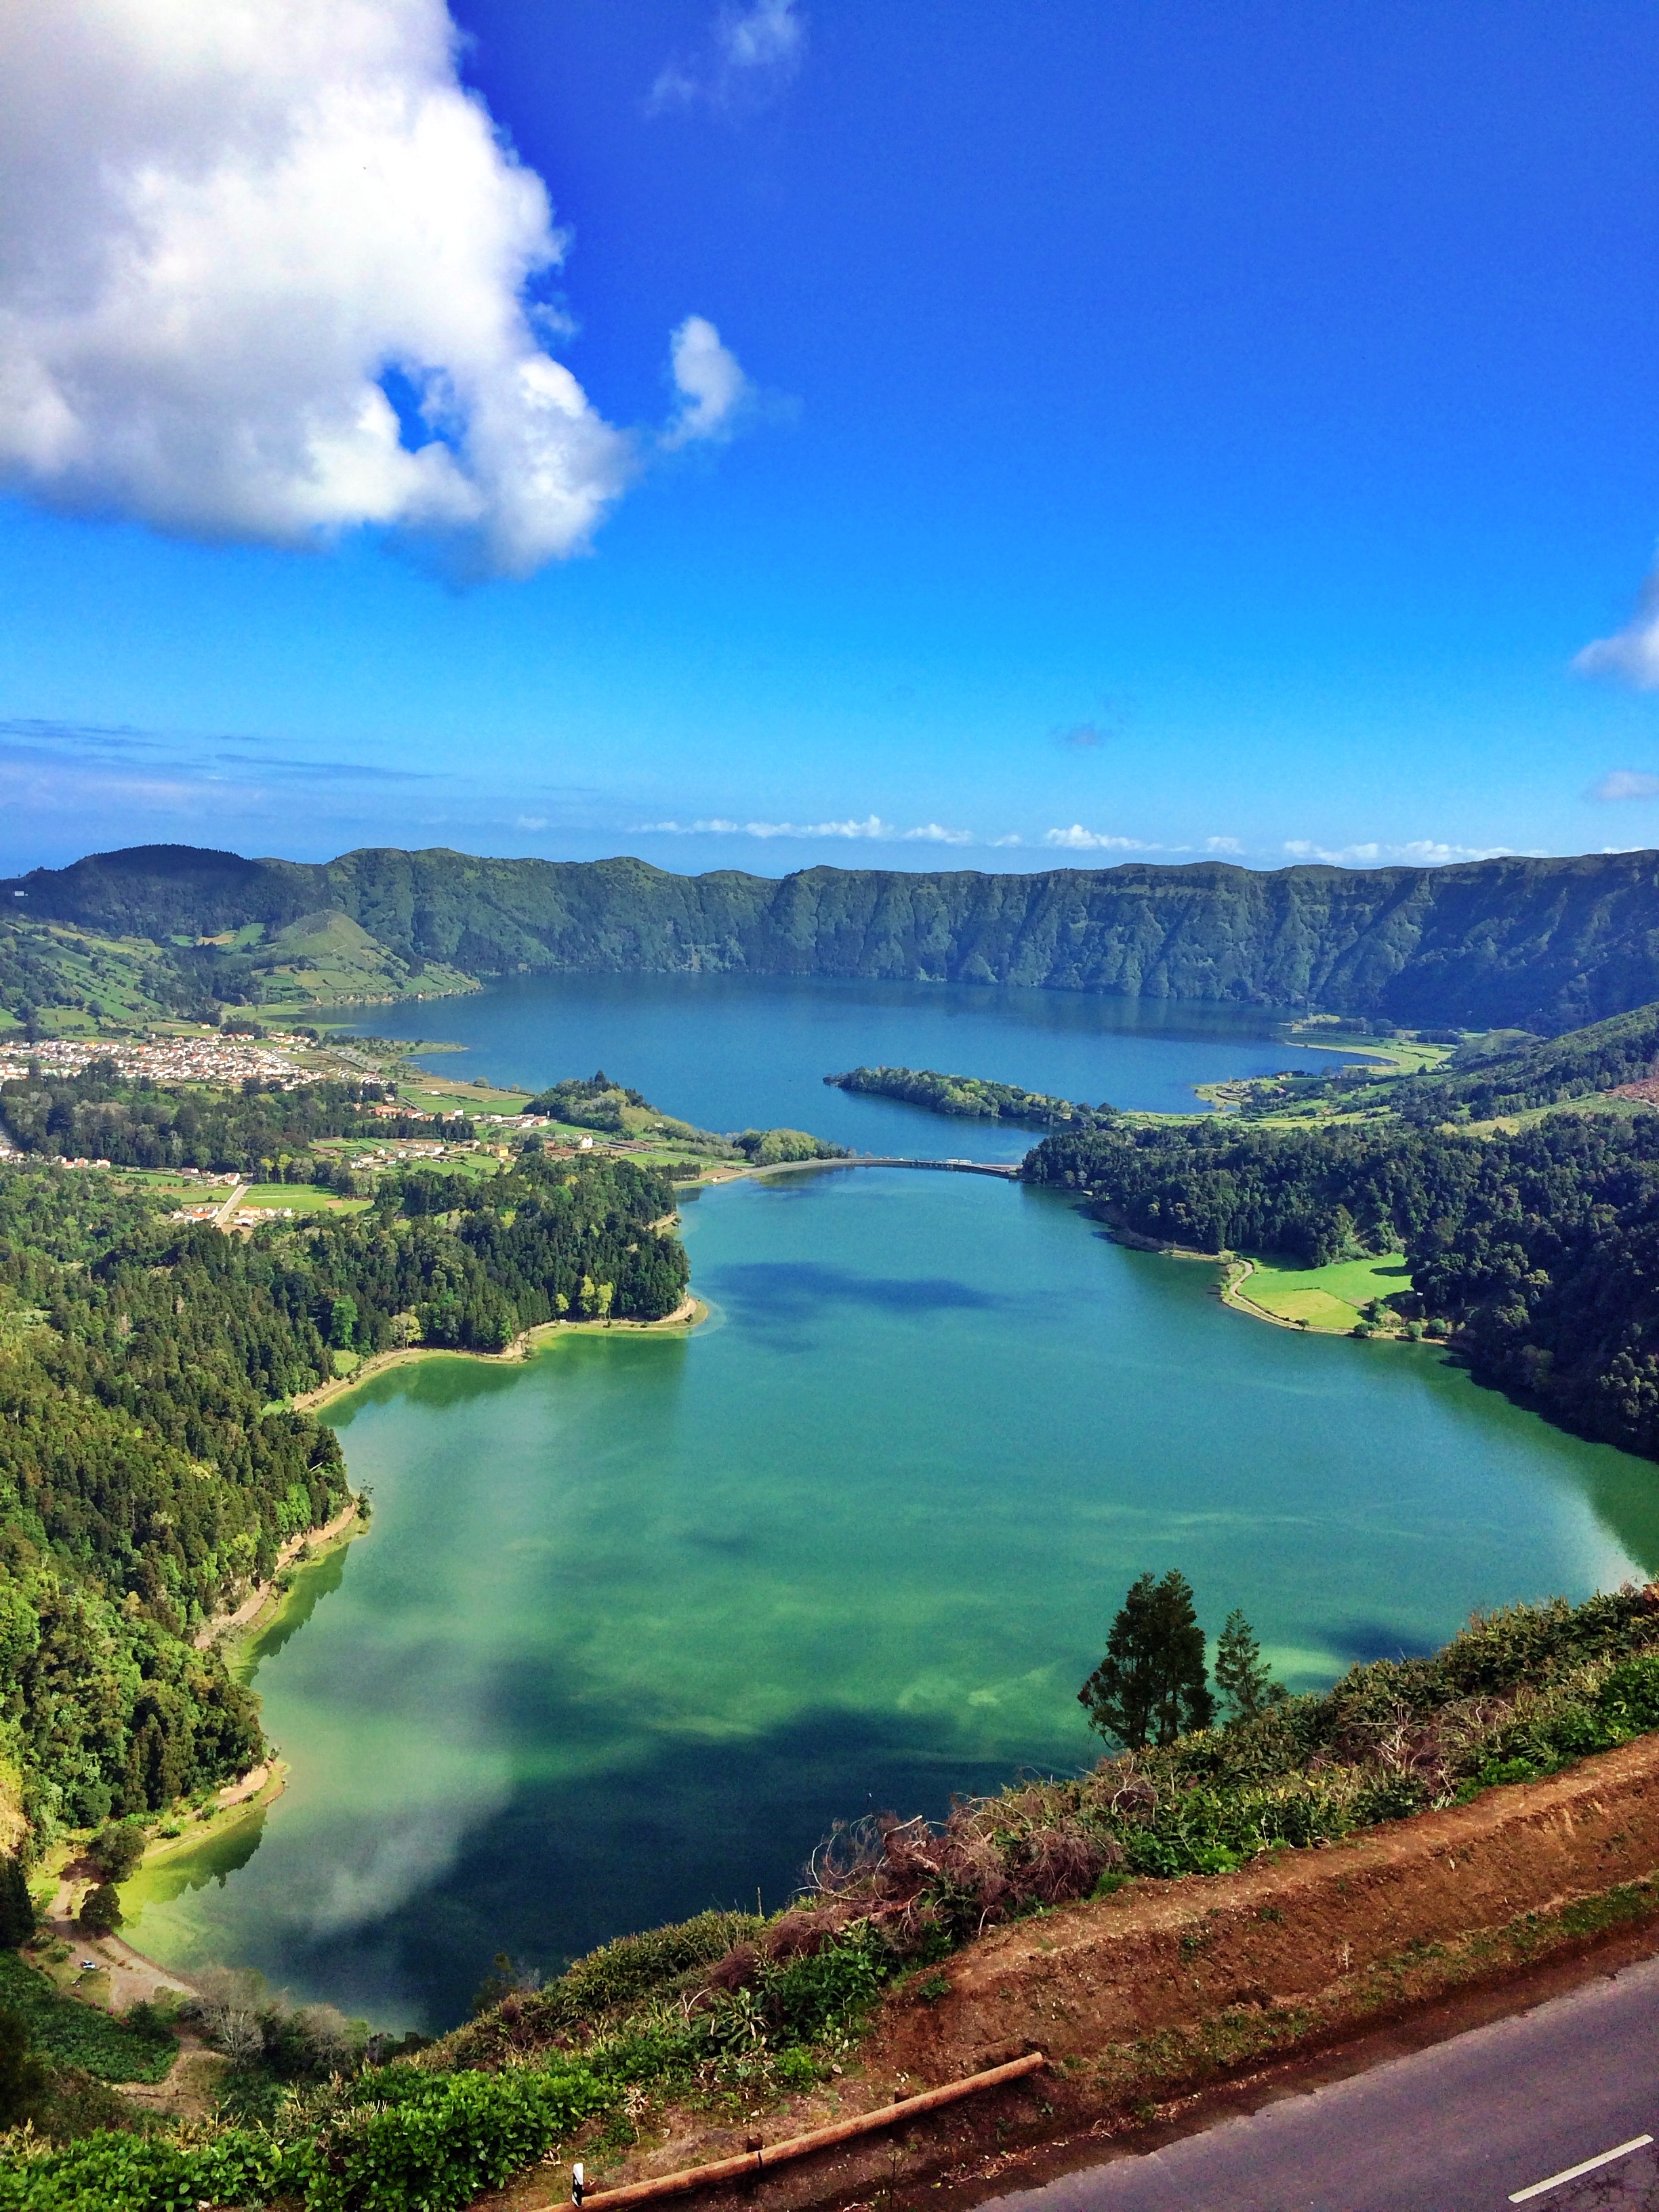
landscape, sea, coast, water, nature, wilderness, mountain, cloud, morning, hill, lake, river, mountain range, reflection, fjord, reservoir, highland, national park, body of water, plateau, loch, crater lake, landform